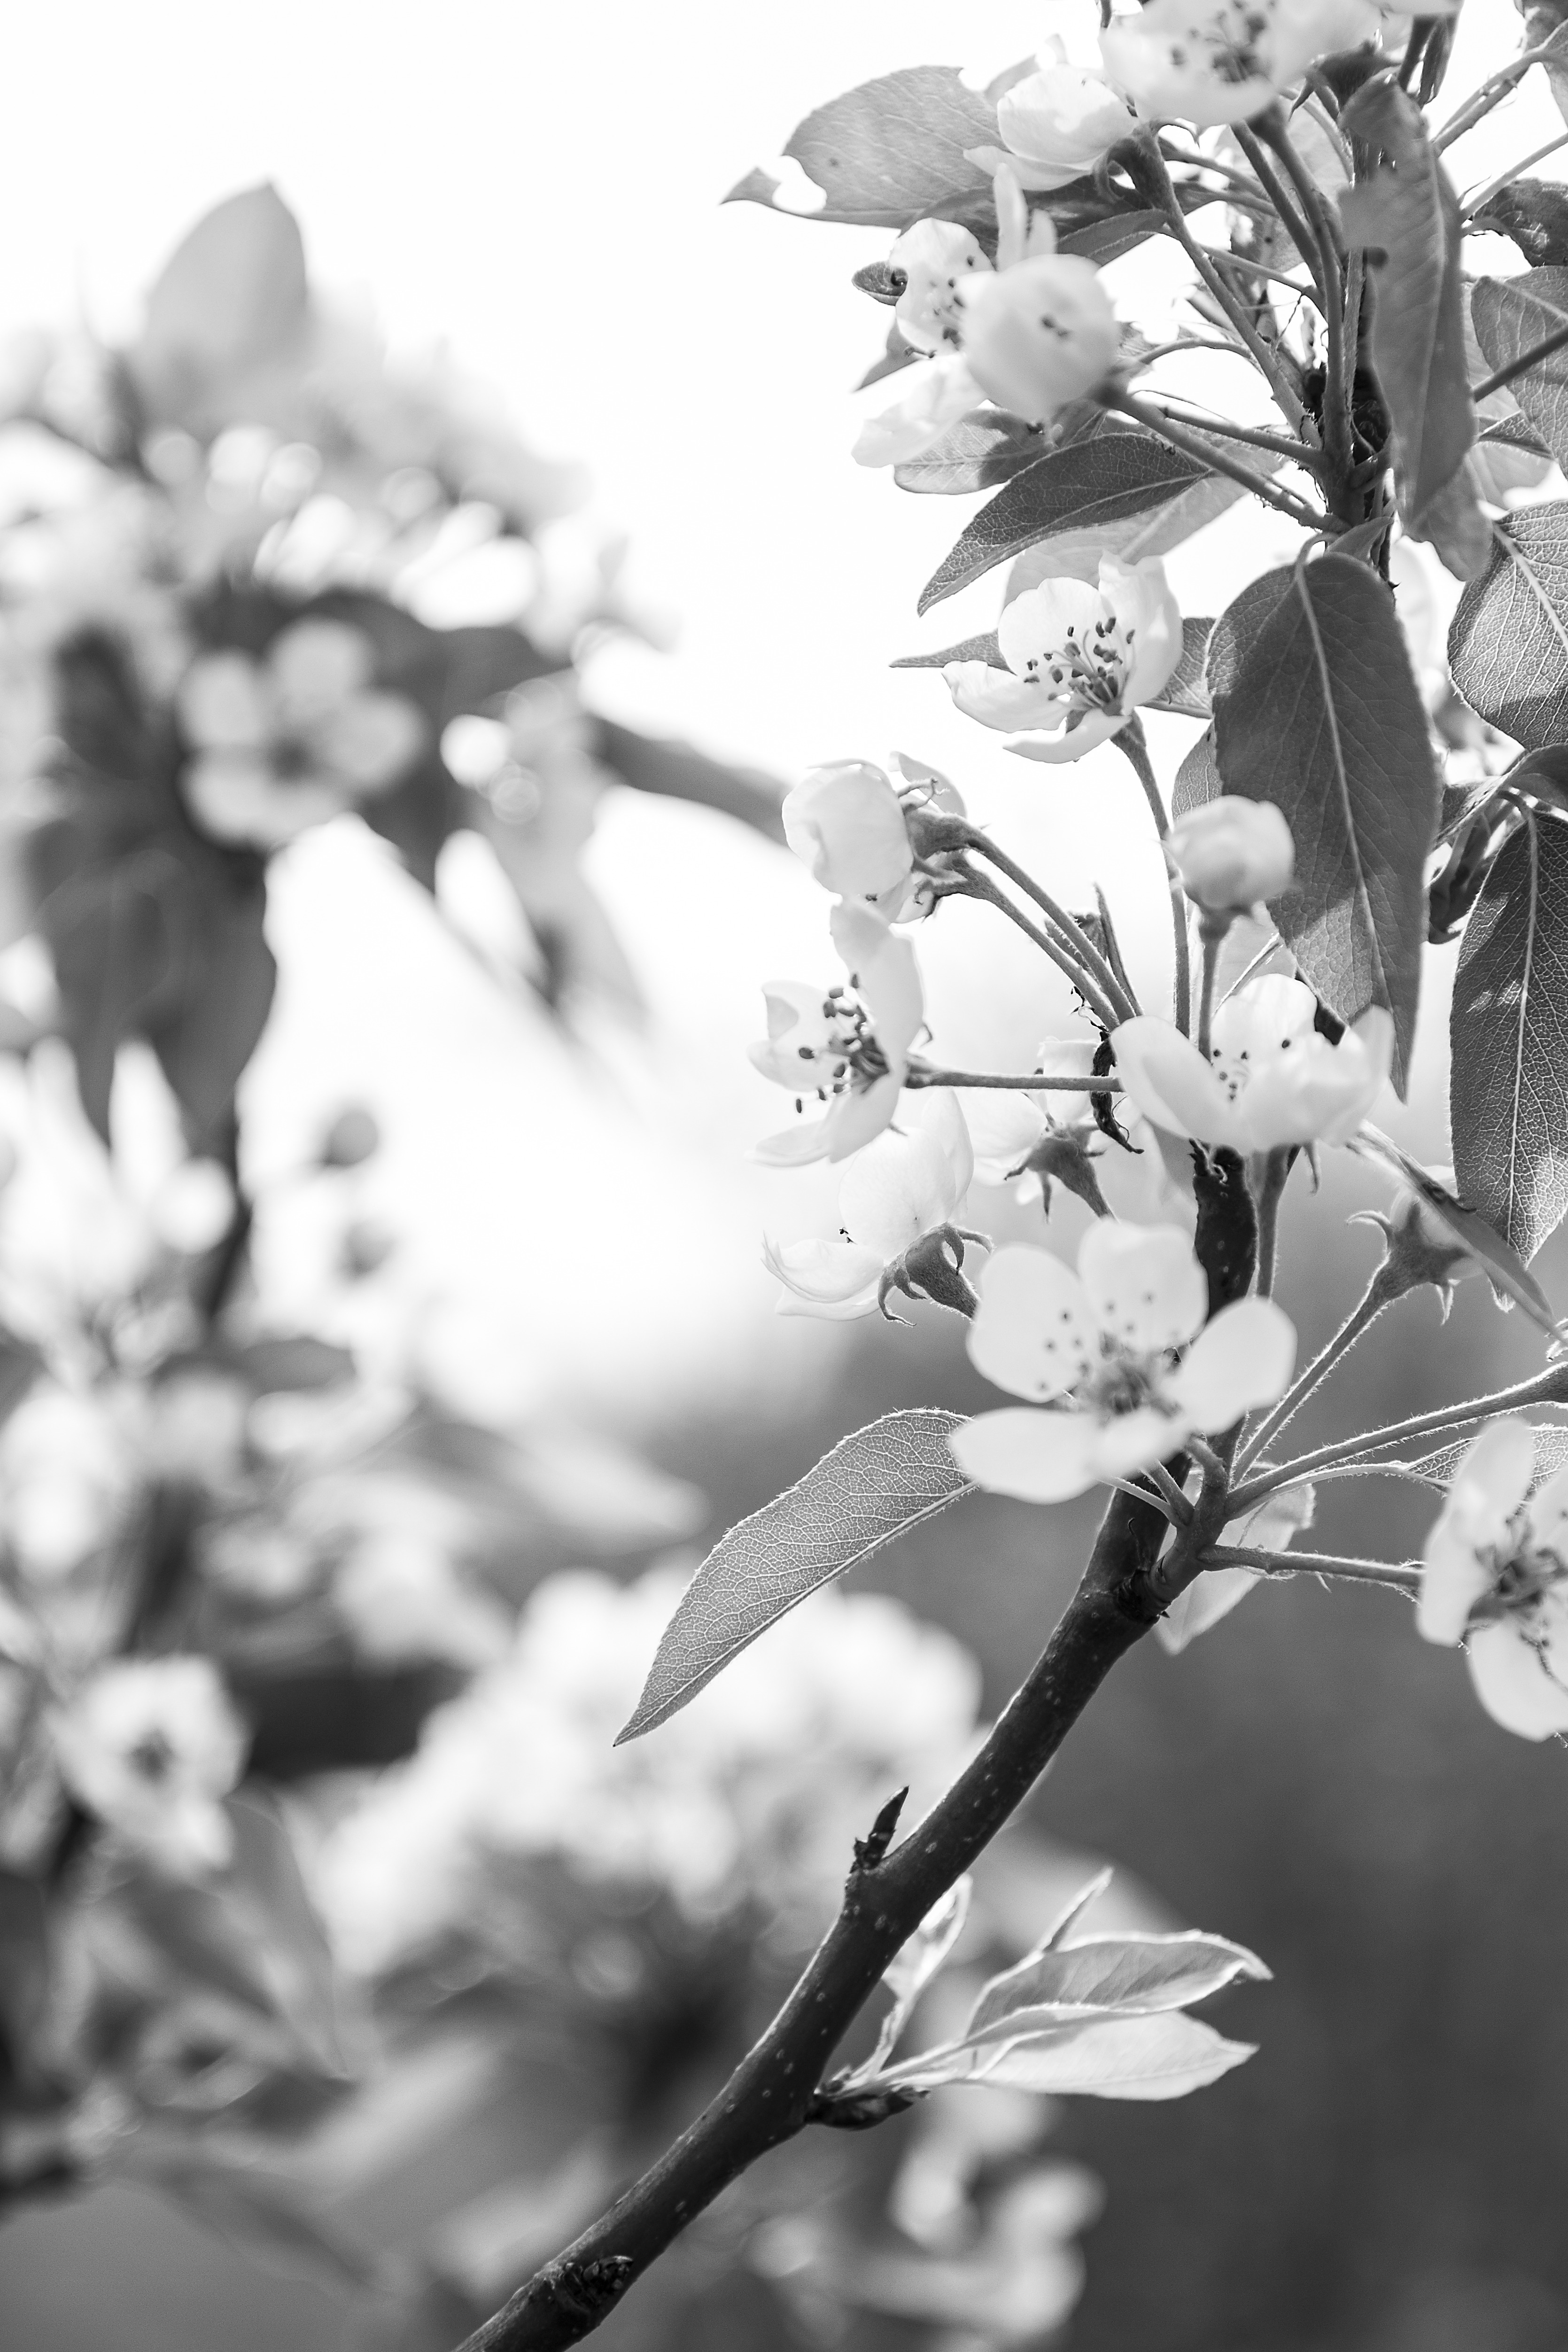
tree, nature, branch, blossom, black and white, plant, white, photography, leaf, flower, petal, bloom, spring, botany, monochrome, flora, season, twig, close up, apple tree, apple blossom, apple tree blossom, monochrome photography, plant stem